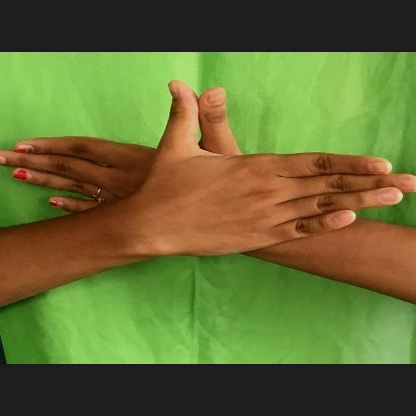
Mudra: Garuda